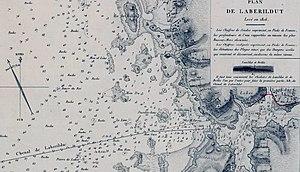
Plan de l'accès maritime à l'Aber Ildut dessiné en 1816.
Lanildut [lanildyt] est une commune du département du Finistère, dans la région Bretagne, en France.